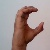
The image shows a hand gesture representing the letter 'C' in Indian Sign Language.